Gund

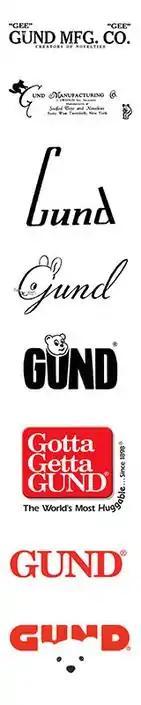
Progression of Gund logos from inception through 2016.

Gund was founded in 1898 by Adolf Gund. He was born in Germany and resided in Norwalk, Connecticut before settling in New York City. He started Gund as a small toy and novelty company which was incorporated under the name Gund Manufacturing Company in 1910. In the early years, Gund used GEE as the company slogan in advertising on product labels. Gund produced its first products in loft factories around New York City. It moved from location to location as it expanded, starting off on Third Avenue and eventually moving to Ninth Street by 1922. The moves were all prompted by the need for larger manufacturing quarters.